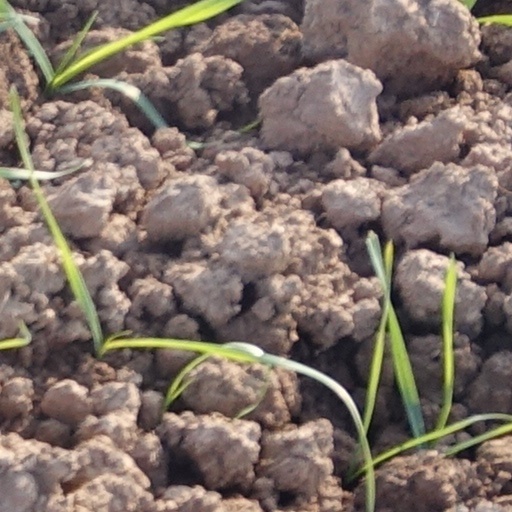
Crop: wheat